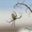
Label: spider